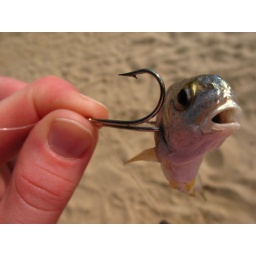
A poor little fish that I caught and set free at a bayside beach in Dewey Beach, Delaware.